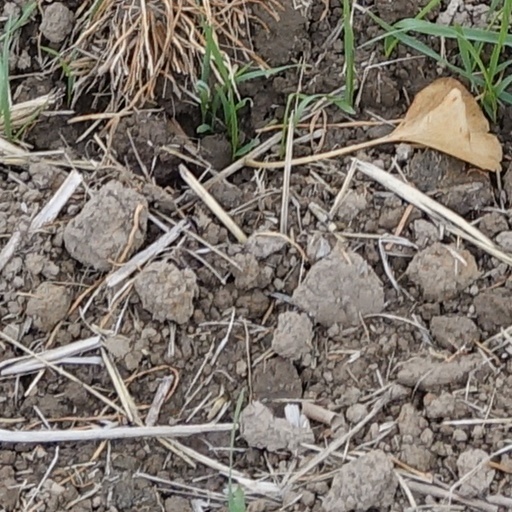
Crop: wheat